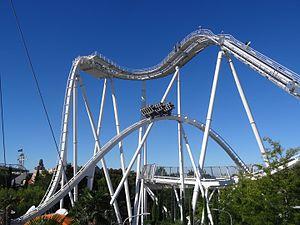
Oblivion - The Black Hole
Yumble Roermond ouvert au public le 21 mars
Gardaland est un parc à thèmes italien, situé à Castelnuovo del Garda en Vénétie. Il est adjacent au lac de Garde, duquel il tire son nom.
Oblivion : The Black Hole sont des montagnes russes du modèle machine plongeante de Bolliger & Mabillard du parc Gardaland situé à Castelnuovo del Garda en Italie.